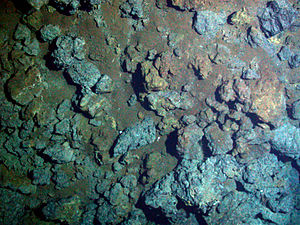
Hav / Mennesker og havet / Udvindingsindustrier
Bundfældede mineraler nær et hydrotermisk væld
Havet er den forbundne masse af saltvand, der dækker mere end 70 % af Jordens overflade. Det modererer Jordens klima og spiller vigtige roller i vandets kredsløb, kulstofkredsløb og kvælstofkredsløb. Havet er blevet berejst og udforsket siden oldtiden, mens videnskabelige studier af havet — oceanografi — stammer tilbage fra kaptajn James Cooks opdagelsesrejser i Stillehavet mellem 1768 og 1779. Ordet hav bruges også til at betegne mindre dele af havet, der ligger halvt indlands såvel som store salte indlandssøer såsom det Kaspiske hav og Dødehavet.